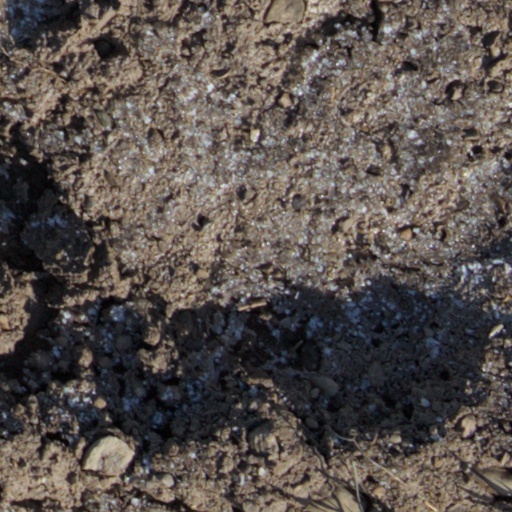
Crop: wheat